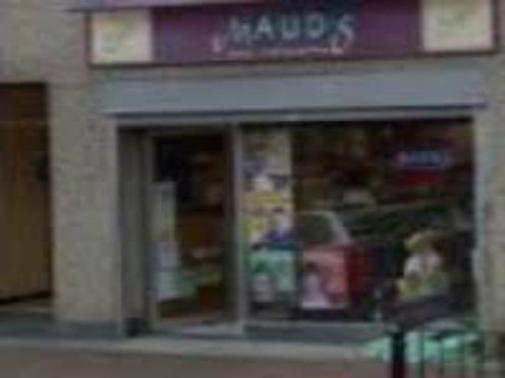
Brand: mauds ice cream
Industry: Food